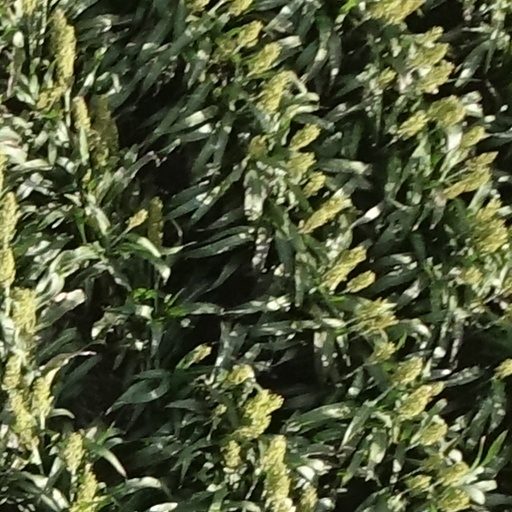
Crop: sorghum